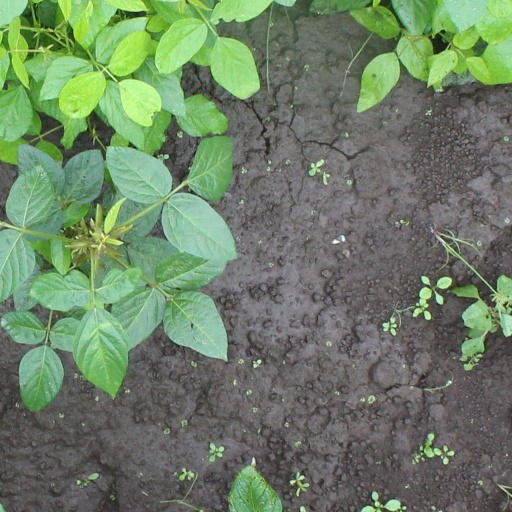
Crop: soybean